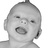
Emotion: happy